Saint-Étienne-du-Rouvray

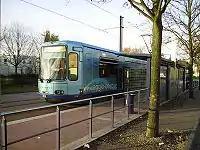
The tramway at the Technopôle terminus

Saint-Étienne-du-Rouvray is a large suburban town of light industry and forestry situated by the banks of the Seine, some south of the centre of Rouen on the D18 and the D18e roads. The commune is served by the Rouen tramway.